Concubinage

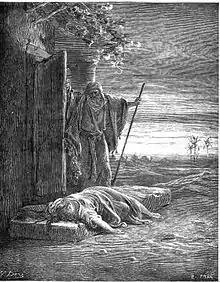
"The Israelite discovers his concubine, dead on his doorstep" – by Gustave Doré

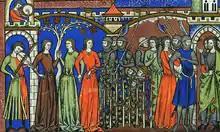
Illustration from the Morgan Bible of the Benjamites taking women of Shiloh as concubines

In the historic Muslim Arab world, "concubine" ("surriyya") referred to the female slave ("jāriya"), whether Muslim or non-Muslim, with whom her master engages in sexual intercourse in addition to household or other services. Such relationships were common in pre-Islamic Arabia and other pre-existing cultures of the wider region. Islam introduced legal restrictions and discipline to the concubinage and encouraged manumission. Islam furthermore endorsed educating (instruction in Islam), freeing or marrying female slaves if they embrace Islam abandoning polytheism or infidelity.